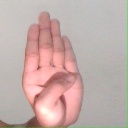
अक्षर: ब